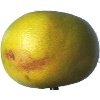
Label: Pomelo Sweetie 1